Sal Gliatto

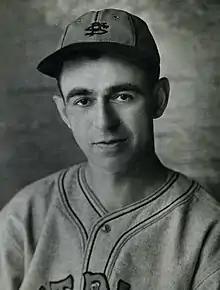
Gliatto with the St. Paul Saints, circa 1937

Salvador Michael Gliatto (May 7, 1902 – November 2, 1995) was a Major League Baseball pitcher who played for one season. He pitched in eight games for the Cleveland Indians during the 1930 Cleveland Indians season.